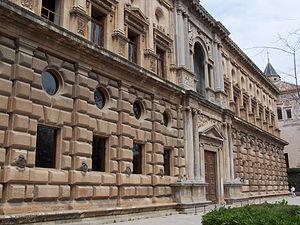
L'Alhambra de Grenade en Andalousie est un ensemble palatial constituant l'un des monuments majeurs de l'architecture islamique. Acropole médiévale la plus majestueuse du monde méditerranéen, située sur le plateau de la Sabika qui domine la ville, elle se compose essentiellement de quatre parties incluses dans son enceinte fortifiée : l'Alcazaba, les palais nasrides, le Généralife, ses jardins, et le palais de Charles Quint.